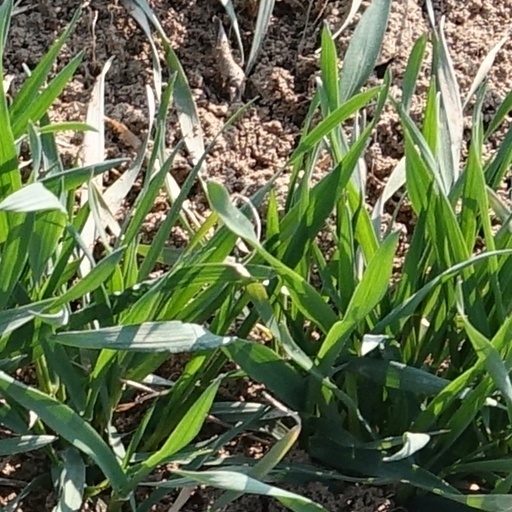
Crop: wheat